Bumm Bumm Bole

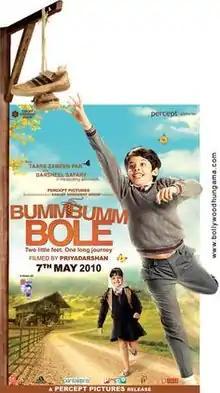
Theatrical release poster

Bumm Bumm Bole is a 2010 Hindi film directed by Priyadarshan. The film stars Darsheel Safary, Atul Kulkarni, Rituparna Sengupta and newcomer Ziyah Vastani. The film is inspired by the 1997 Iranian film "Children of Heaven". The film was released on 14 May 2010 and the title is based on one of the songs of "Taare Zameen Par" which also stars Safary.